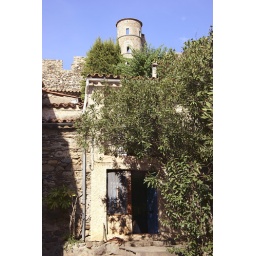
One of the two towers (facade only can't be climbed) of the castle above the town of Grimaud